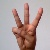
The image shows a hand gesture representing the letter 'W' in Indian Sign Language.